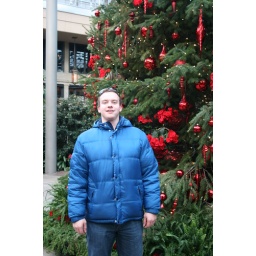
Sean in front of red tree